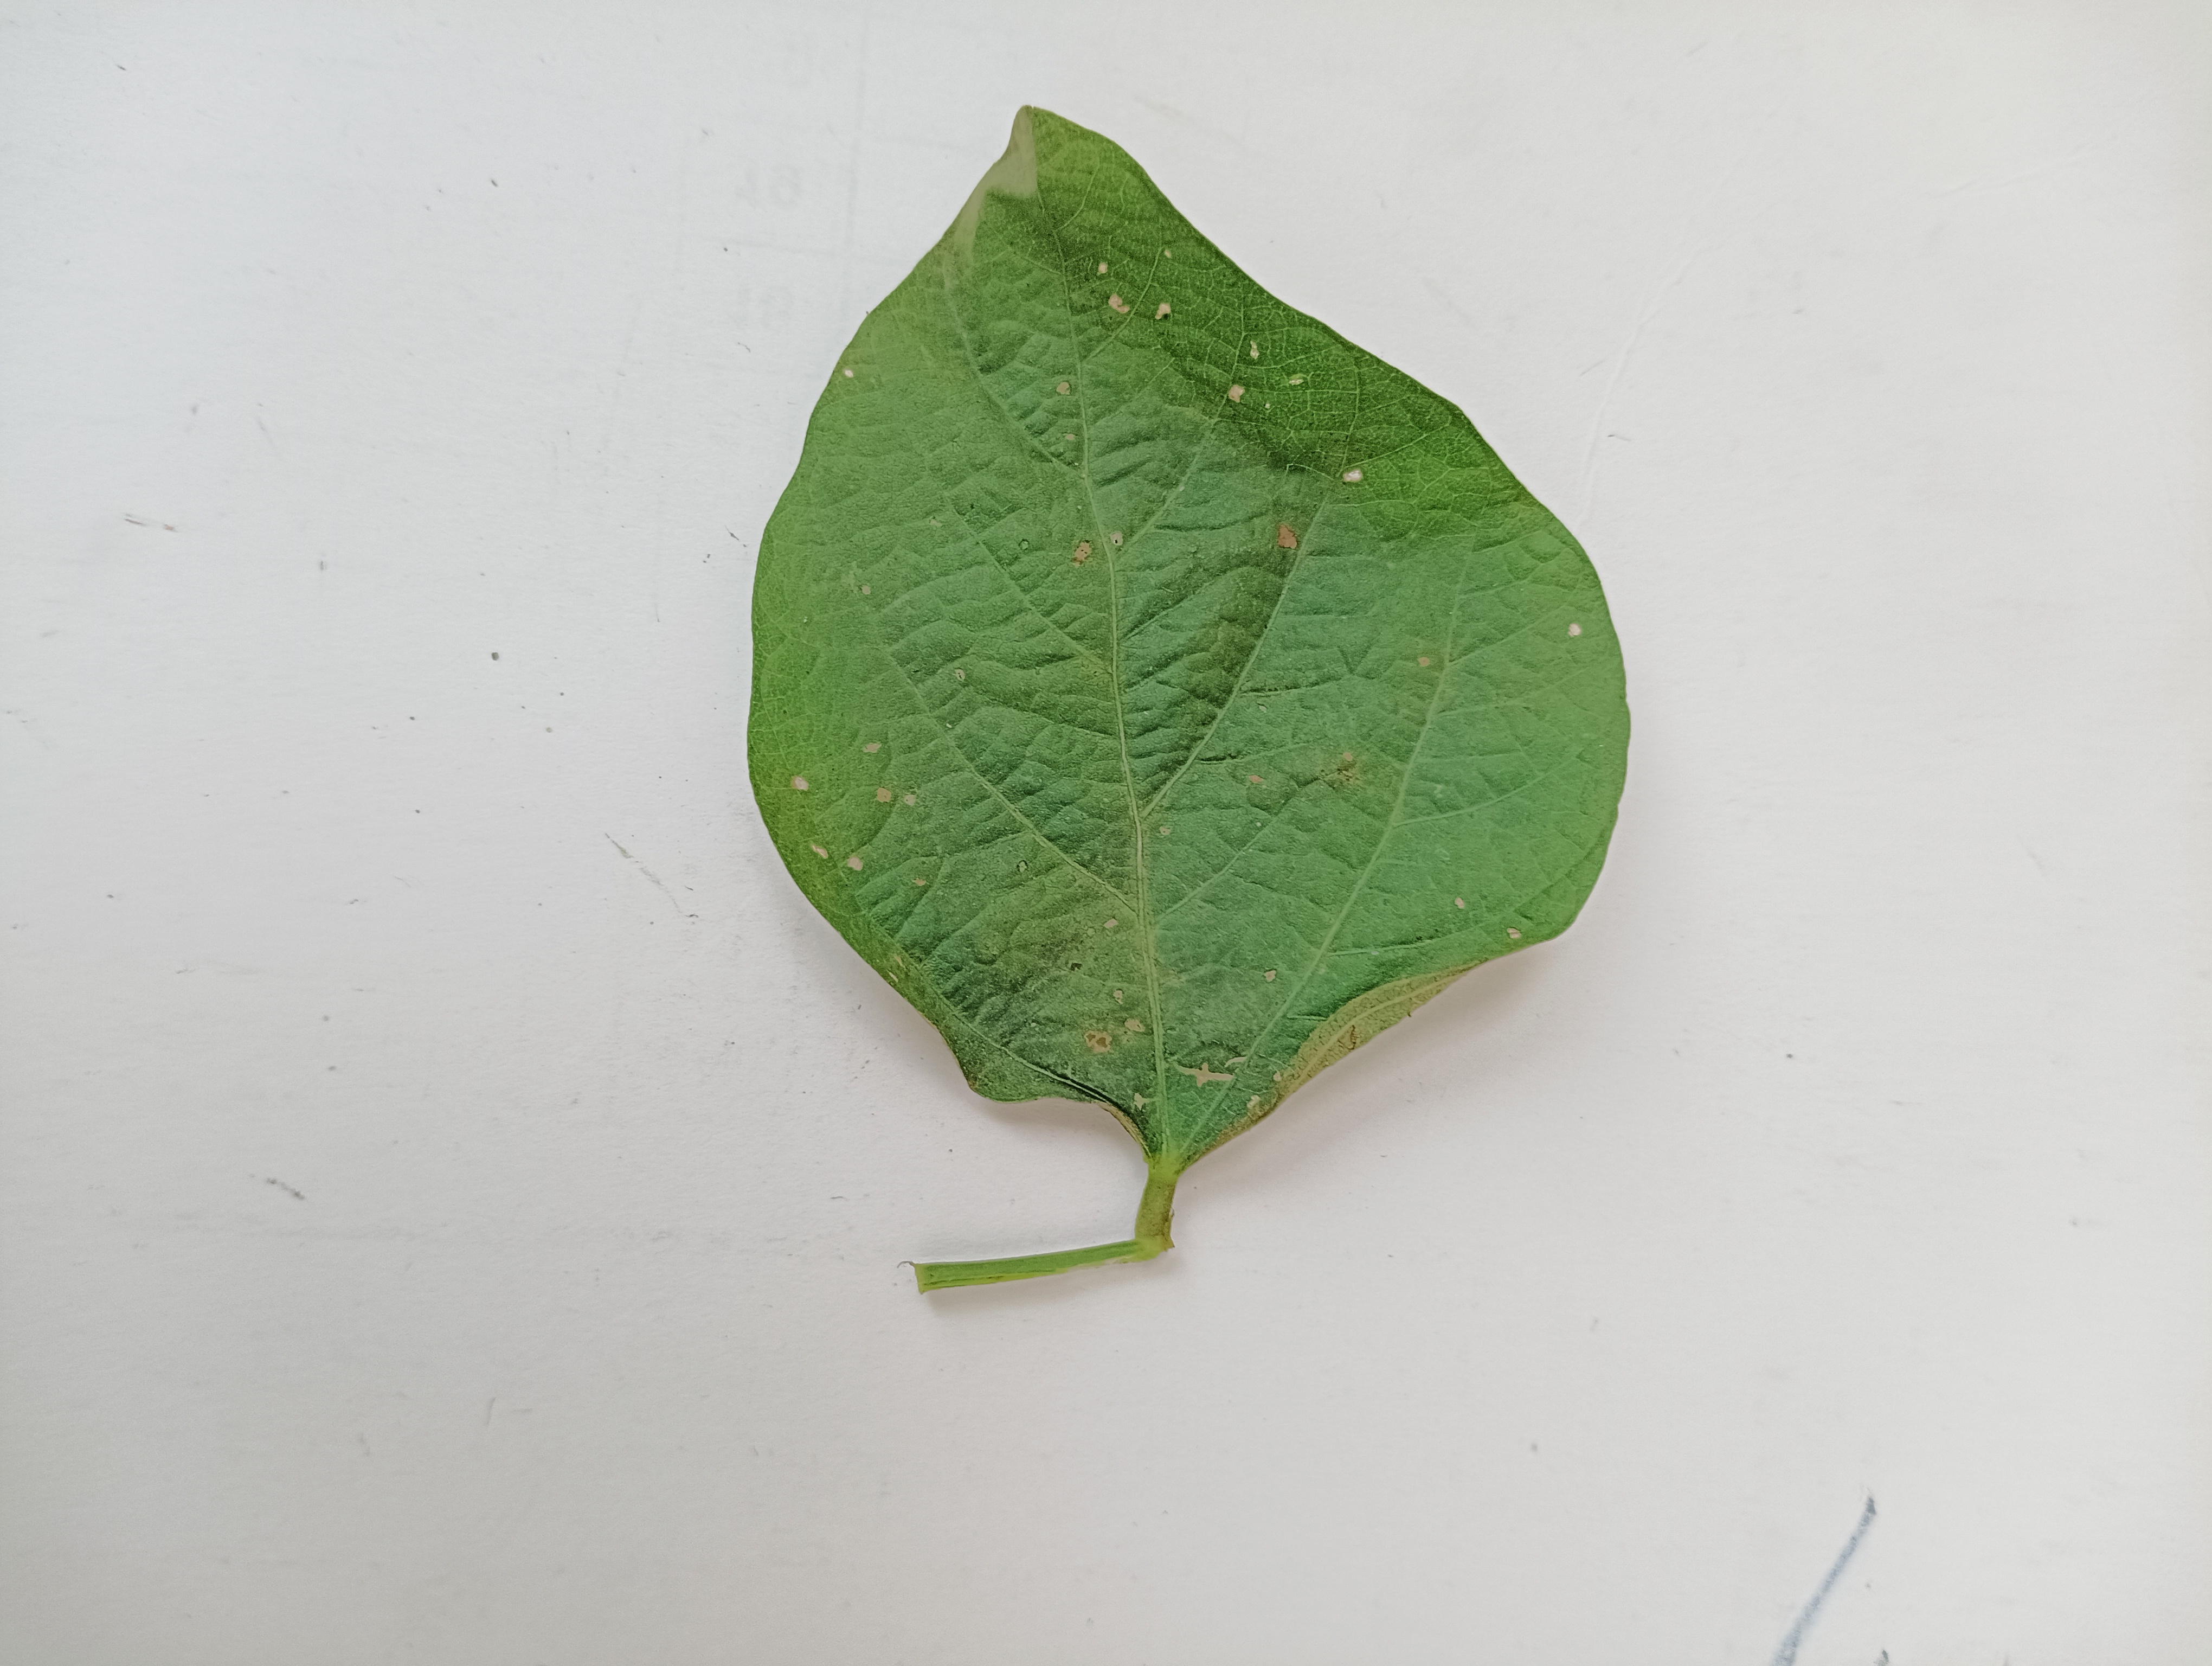
Label: Bacterial leaf Blight